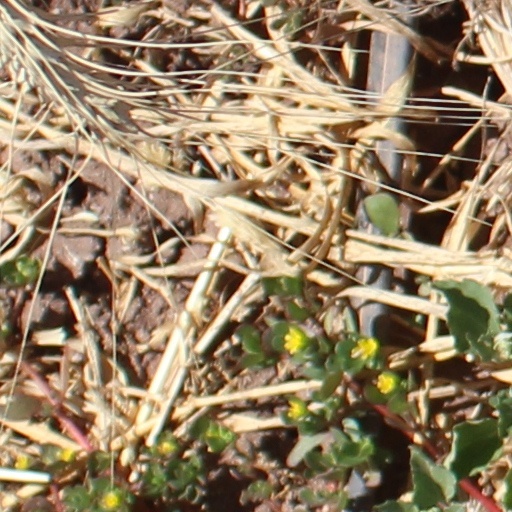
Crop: wheat